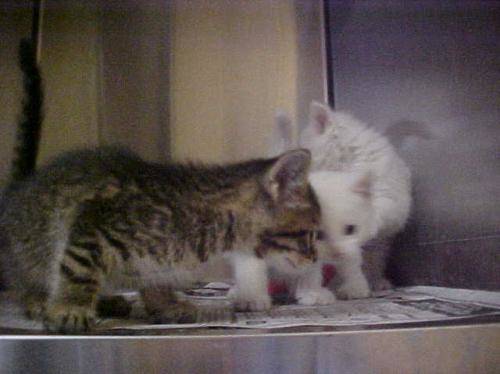
Label: cat